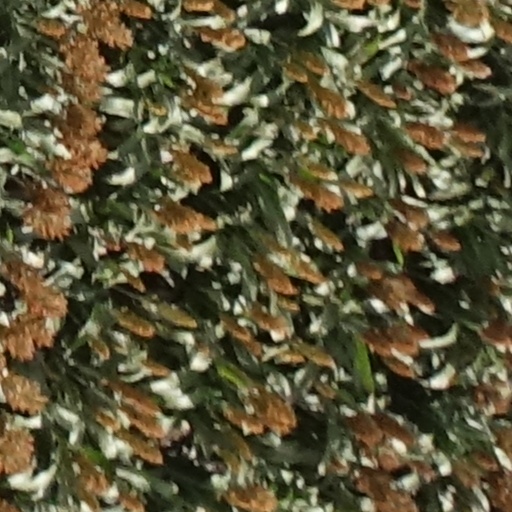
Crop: sorghum